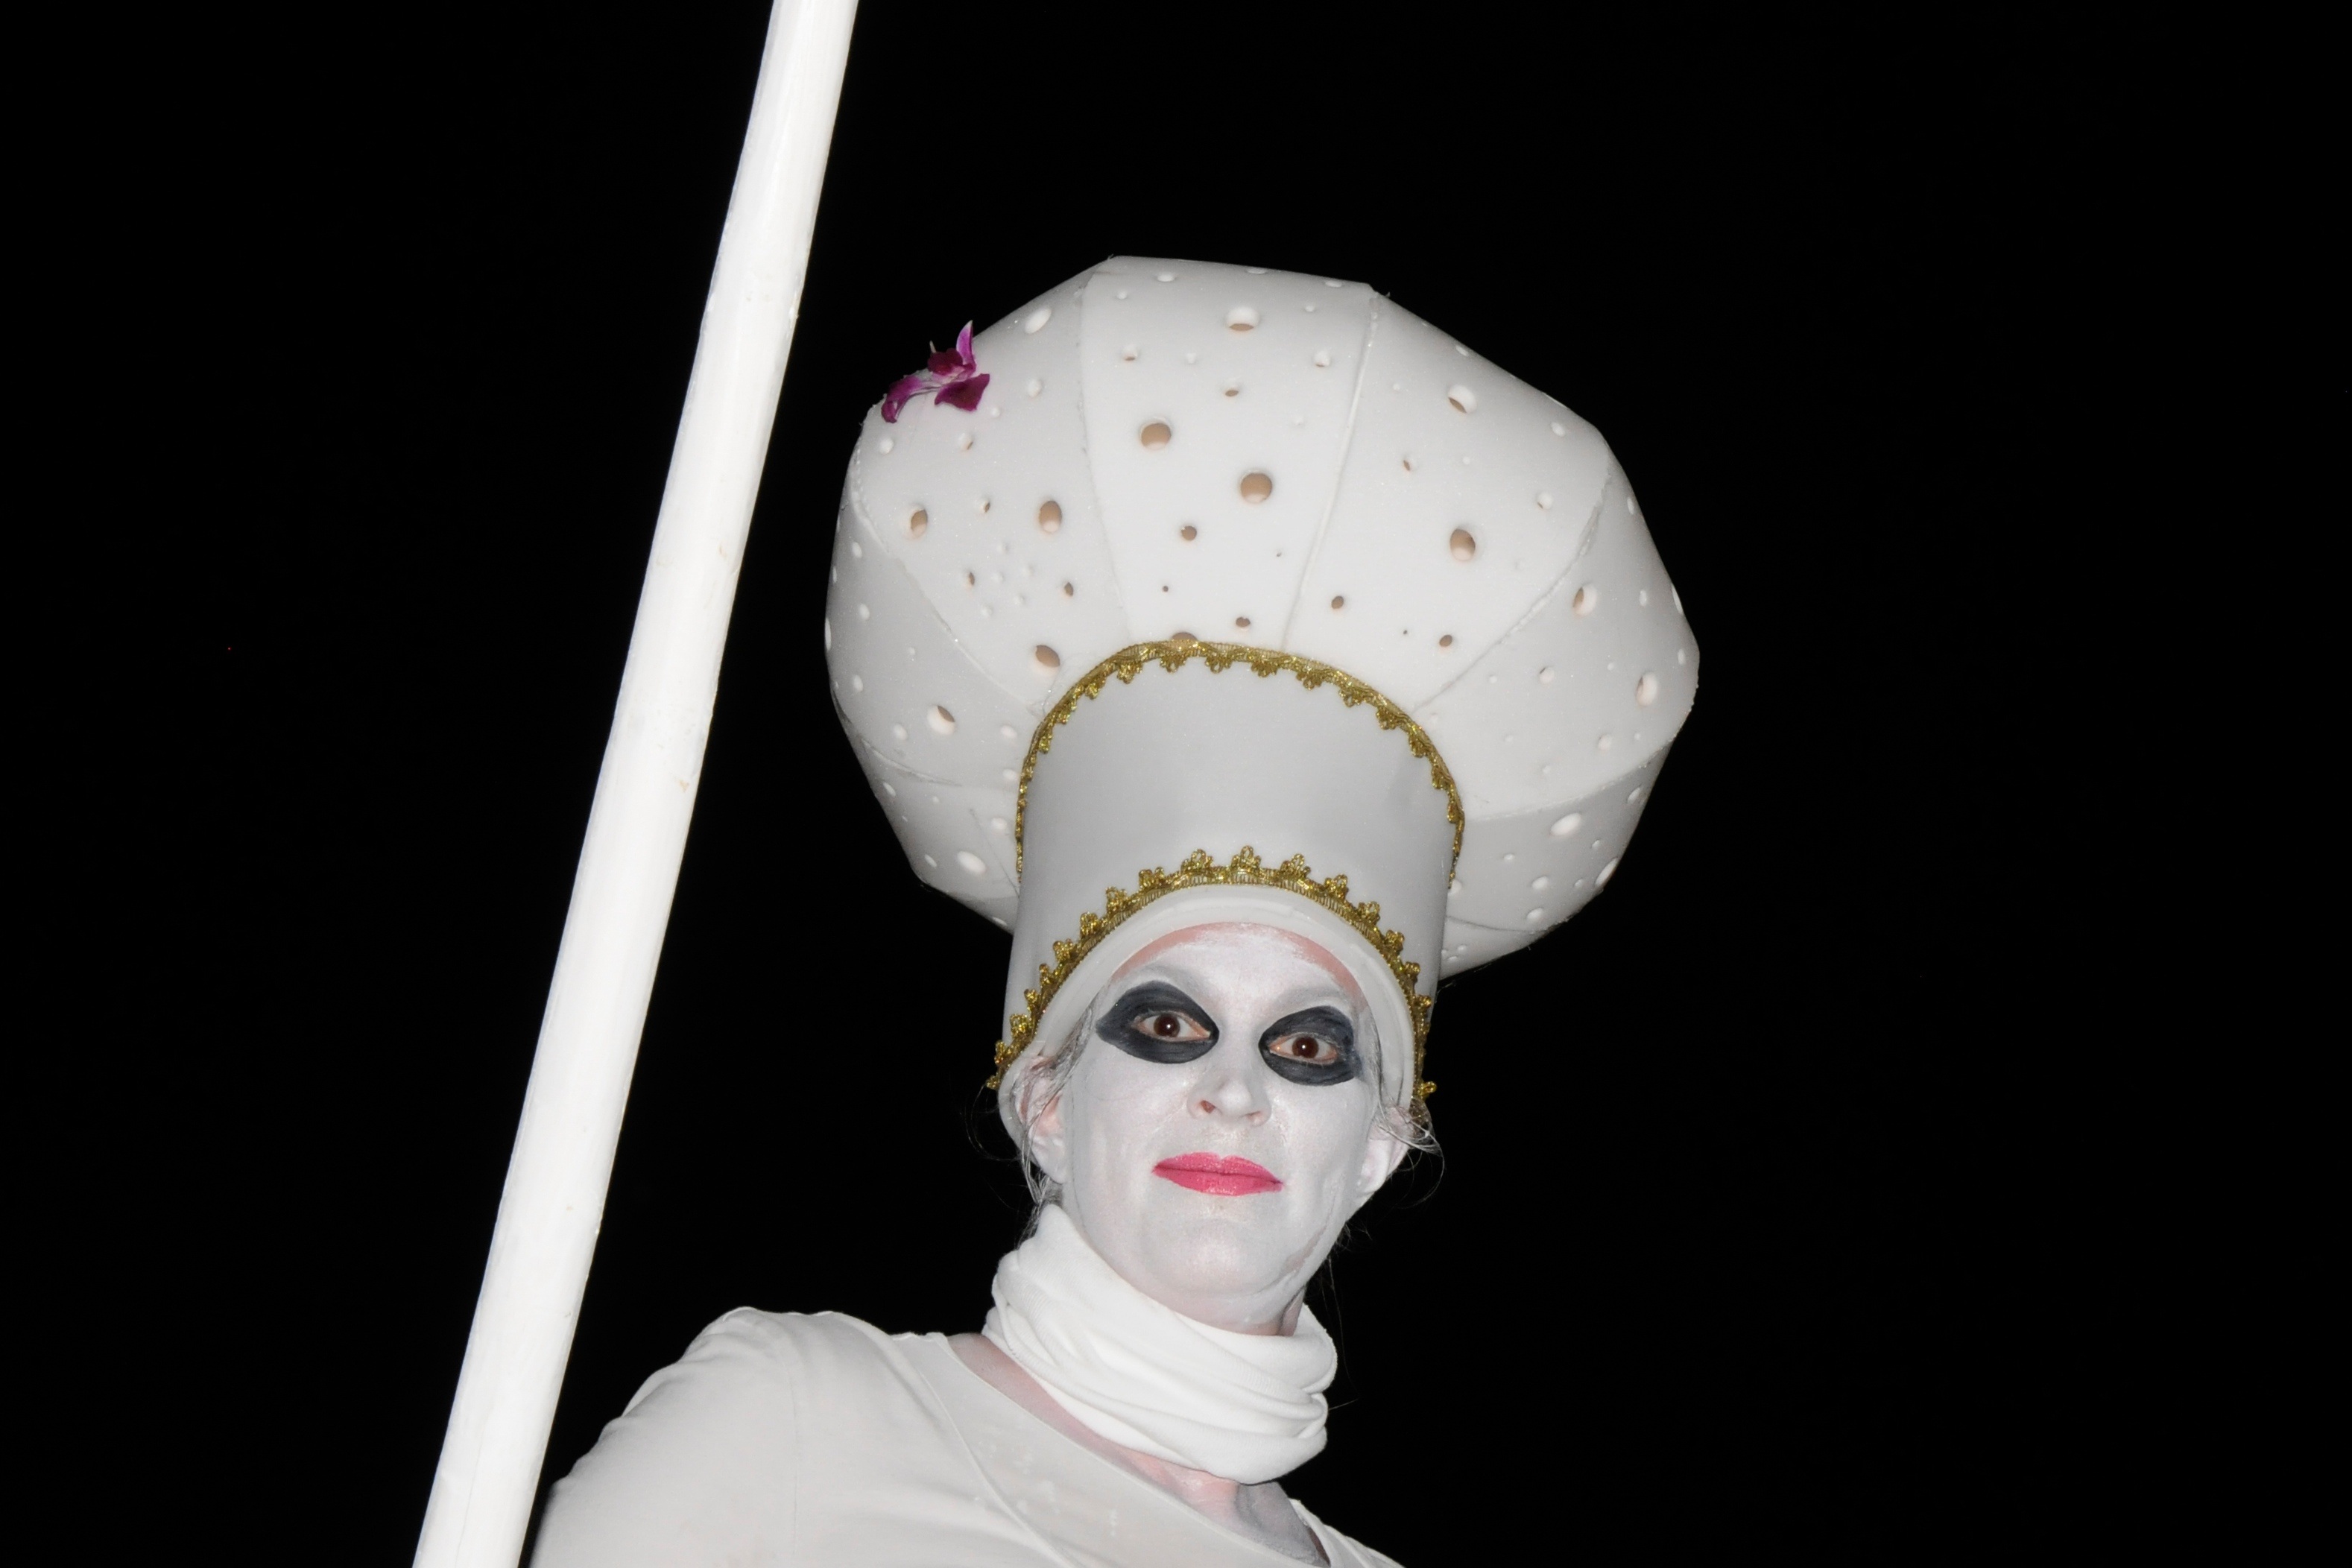
person, white, clothing, headgear, street art, head, costume, hamburg, masque, street festival, altona, stamp festival